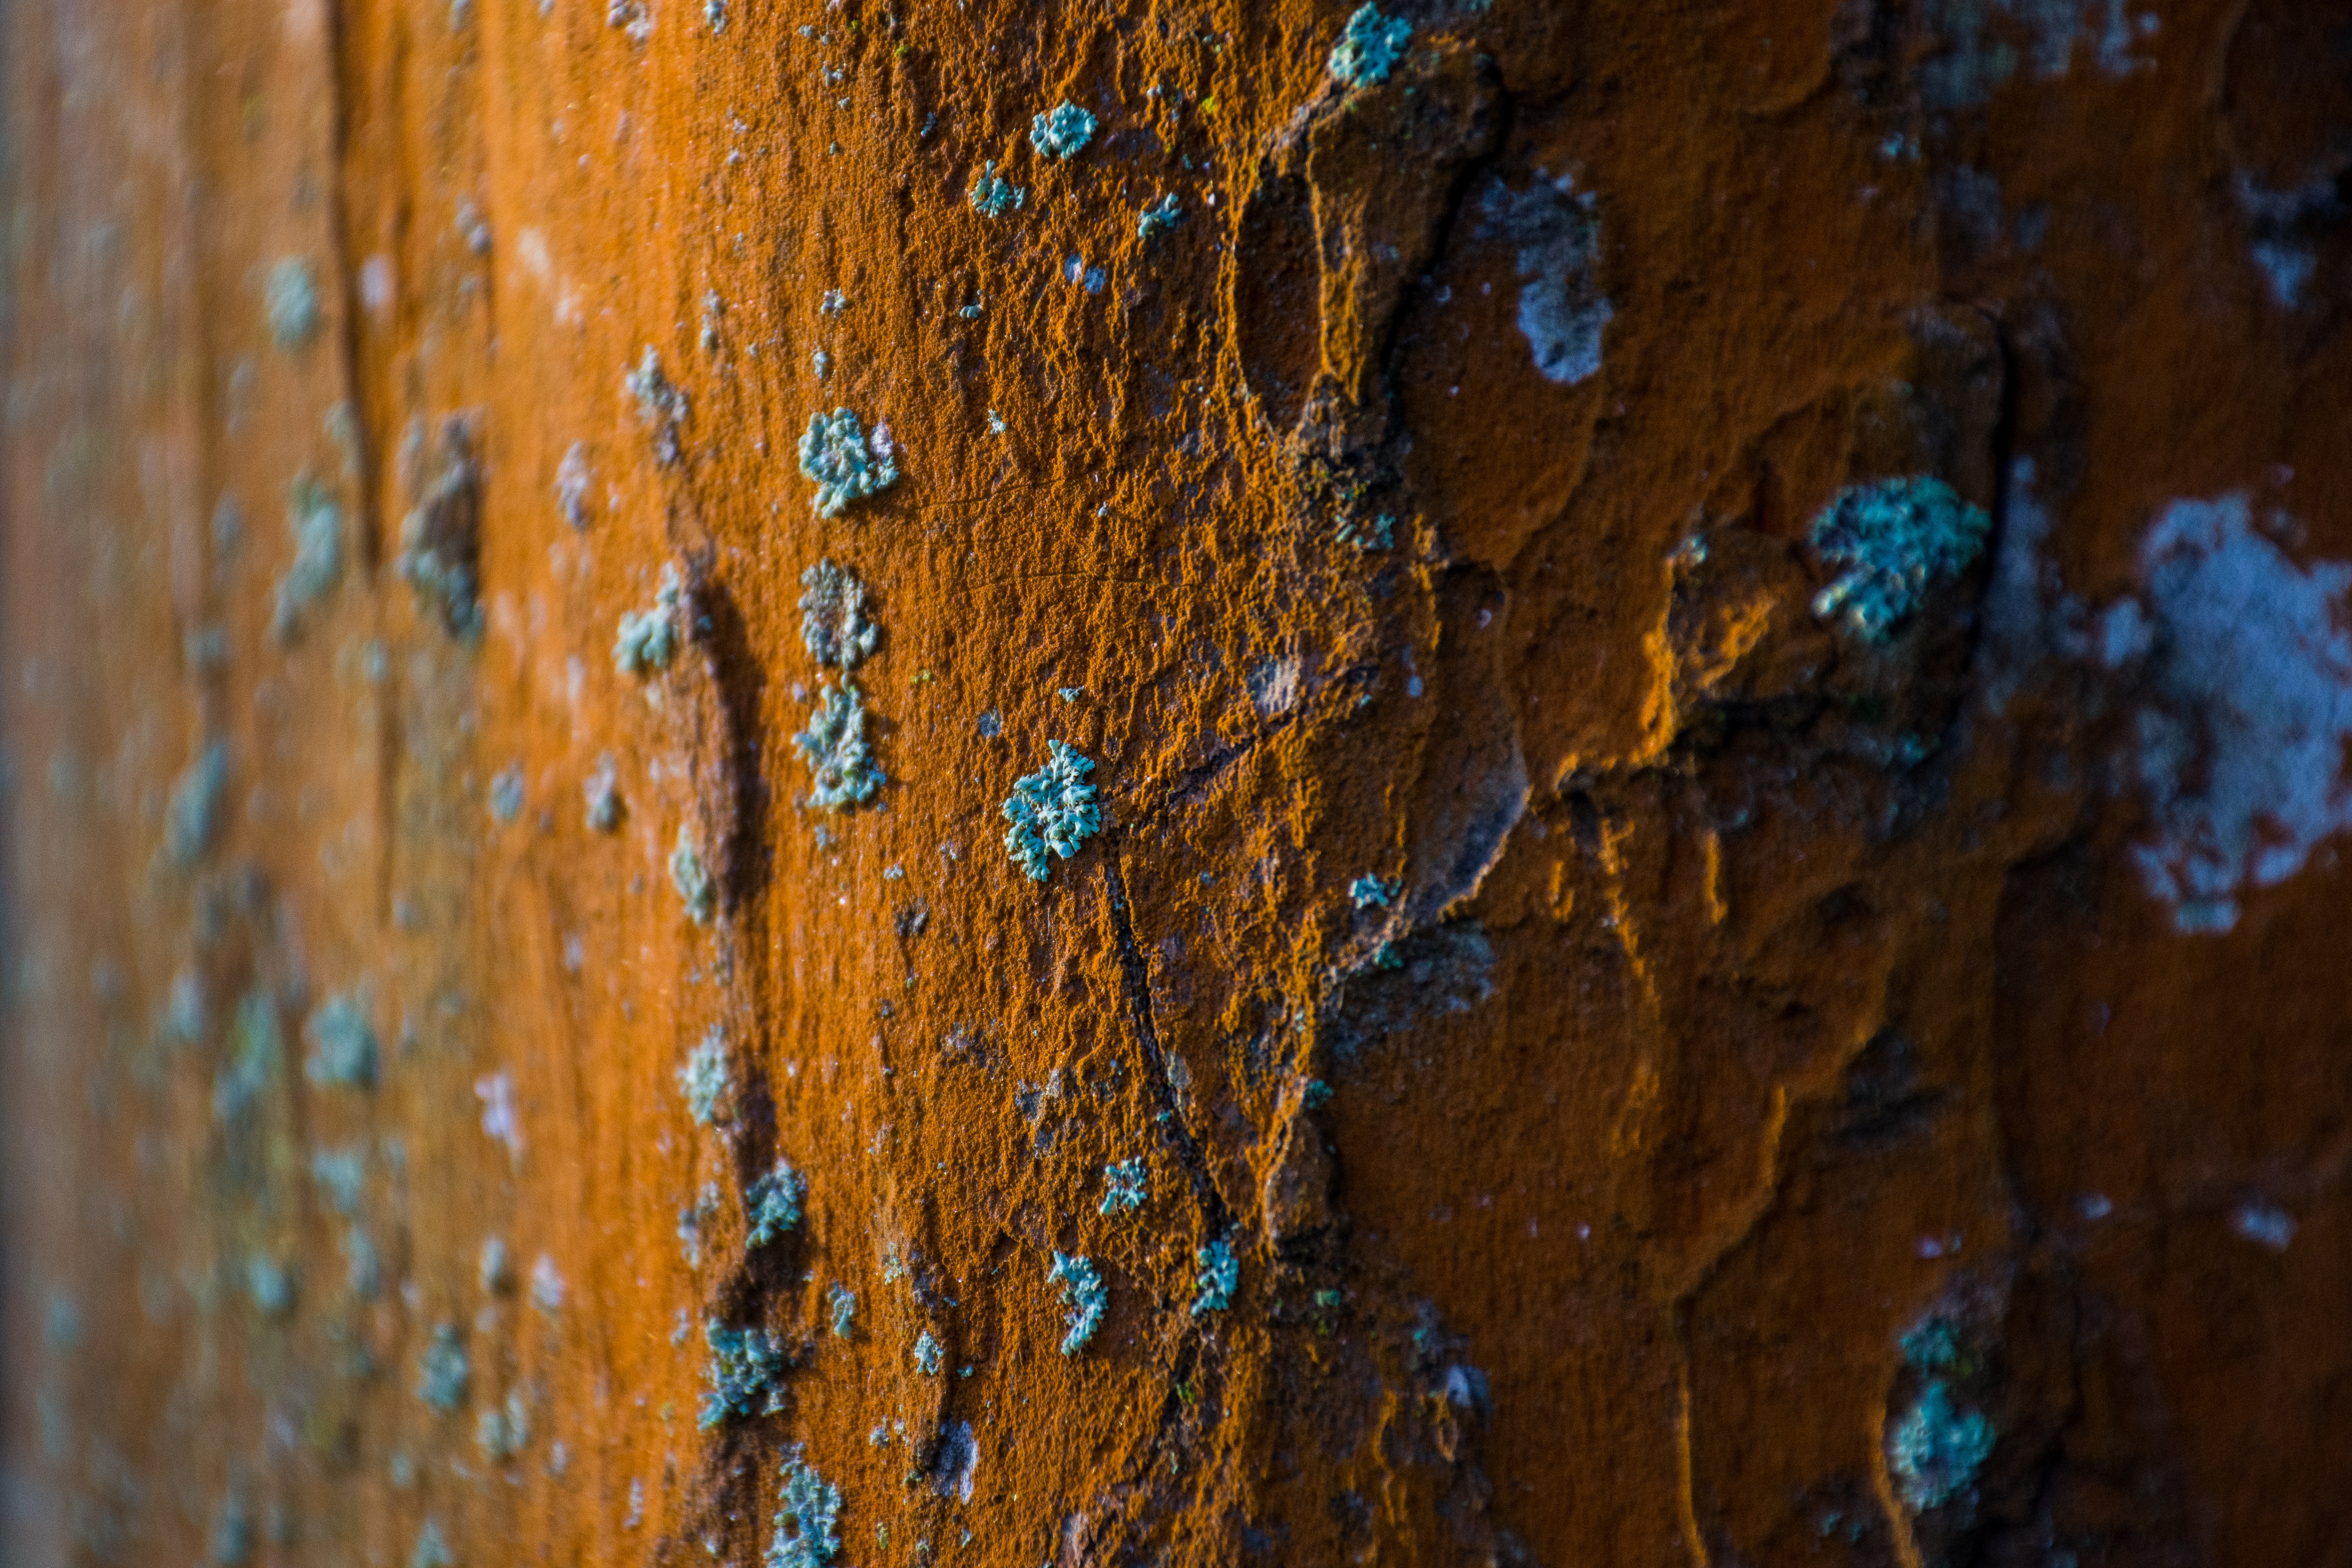
blue, wall, wood, orange, rust, red, yellow, brown, water, line, close up, wood stain, metal, pattern, door, paint, Colorfulness, rock, brick